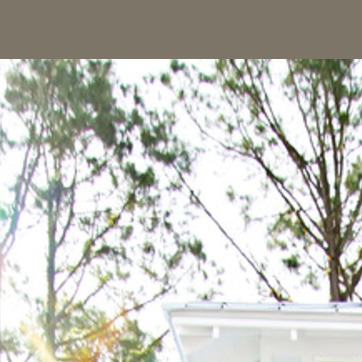
Material: sky